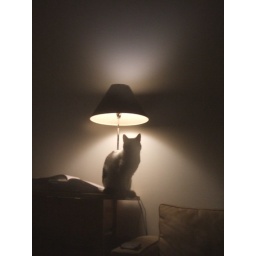
reflection in the TV screen